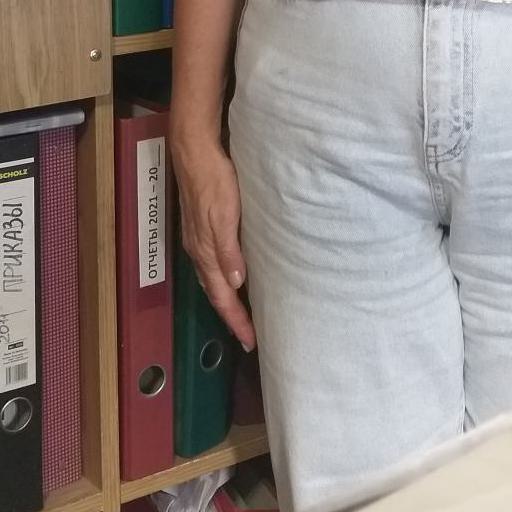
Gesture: no_gesture